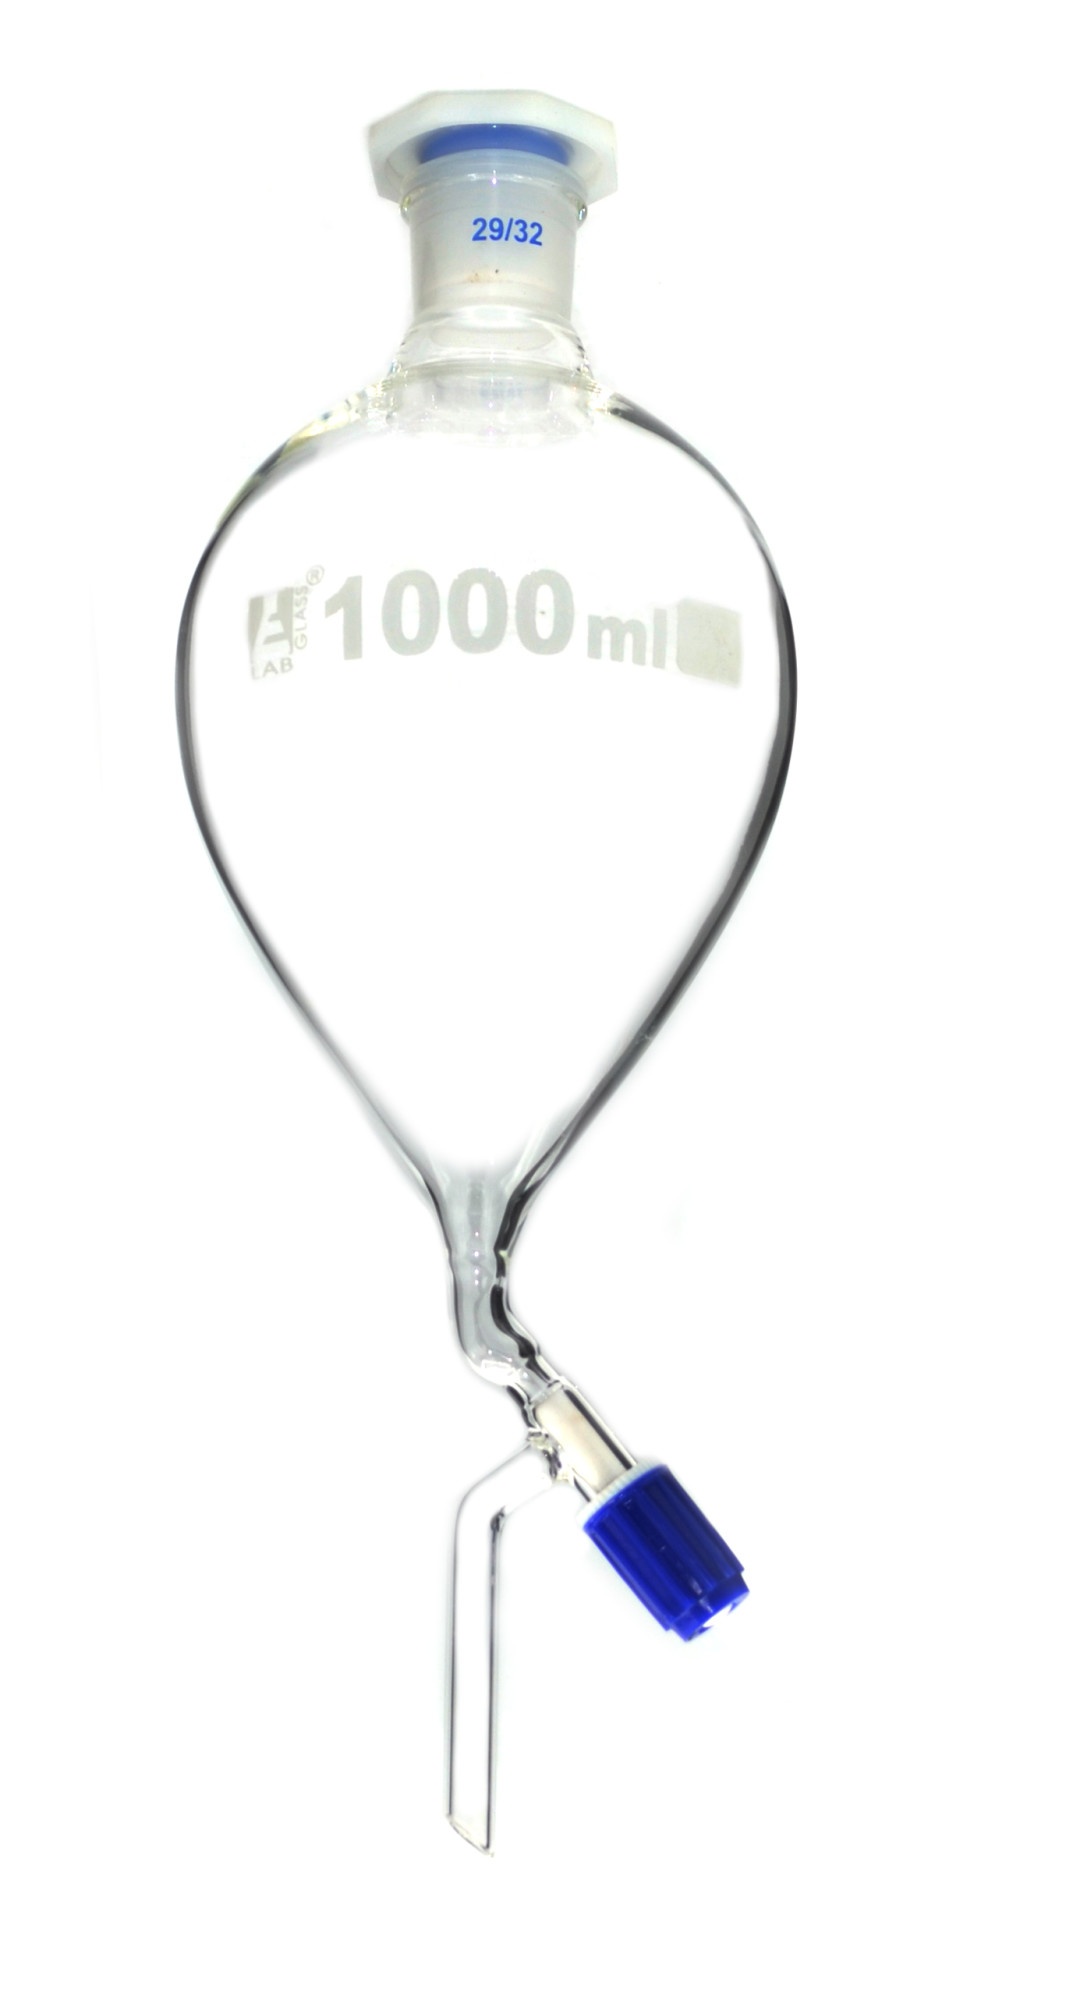
Dropping Funnel, 1000mL - Pear-Shaped - With 29/32 Plastic Stopper & Screw-Type Rotaflow Stopcock - Borosilicate Glass
PEAR || Pear-shaped dropping/separatory funnel with 1000ml capacity TRANSPARENT & DURABLE || Made of high quality Borosilicate 3.3 glass - Transparency allows for high visibility PRESSURE EQUALIZING || Used to transfer liquids - Using the stopcock allows fluids, including reagents, to dispense slowly (drop-wise) STOPPER & STOPCOCK || Fitted with an interchangeable 29/32 plastic stopper and screw-type rotaflow stopcock GREAT FOR PROFESSIONAL LABORATORIES, CLASSROOMS & HOUSEHOLD || Superior chemical durability and heat tolerance. Designed for use in professional laboratories, but is an ideal choice for science classrooms and household use Borosilicate glass with interchangeable plastic stopper and screw type Rotaflow stopcock. Internal diameter of top opening is 1.25" Cap. 1000 ml, Socket size 29/32 Autoclavable, with superior chemical durability. Low temperature gradient- can withstand high temperatures & thermal shocks. Eisco Labs Borosilicate glass has the following heat tolerances: Strain Point -515Â°C | Annealing Point 565Â°C | Softening Point 820Â°C. Eisco Labs proudly manufactures its own products using state-of-the-art equipment, and following the highest standards of quality control. Each product is carefully designed by a team of laboratory professionals and experienced engineers with quality and durability in mind. They are manufactured with only the highest grade, raw materials and according to international quality standards to ensure that they can withstand use in even the toughest laboratory environments.
Brand: Eisco Labs
Category: Business & Industrial > Science & Laboratory > Laboratory Equipment > Laboratory Funnels > Dropping Laboratory Funnels